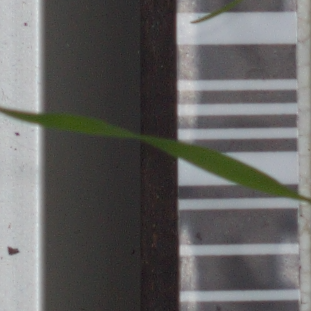
Label: loose_silkybent